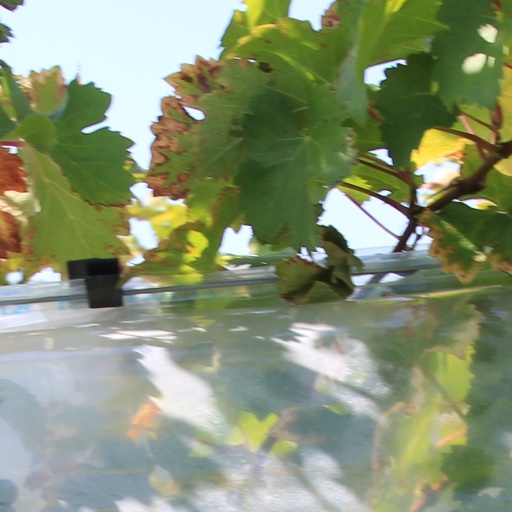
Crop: grape